Tank Girl (film)

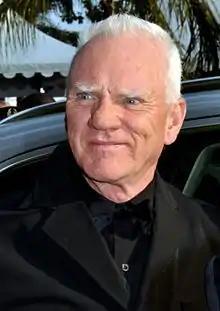
A blue-eyed, white-haired man of about 70, smiling

"Tank Girl" premiered at the Mann Chinese Theatre on March30, 1995. Approximately 1,500 people attended the screening, including Talalay, Petty, , McDowell, Watts, and several other actors from the film, as well as Rebecca De Mornay, Lauren Tom, Brendan Fraser and Jason Simmons. Men in W&P costumes handed out bottles of mineral water, and girls dressed in Liquid Silver outfits gave out Astro Pops, candy cigarettes, and "Tank Girl" candy necklaces. About 400 people attended the official after-party at the Hollywood Roosevelt Hotel. The film opened in cinemas across the United States the following day.